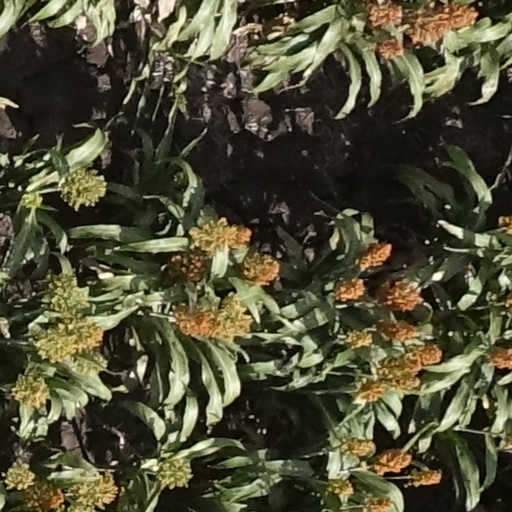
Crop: sorghum